David Shrigley

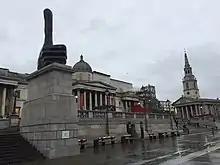
'Really Good' at Trafalgar Square's fourth plinth

As well as authoring several books, he directed the video for Blur's "Good Song" and also for Bonnie 'Prince' Billy's "Agnes, Queen of Sorrow". In 2005 he designed a London Underground leaflet cover. Since 2005, he has contributed a cartoon for "The Guardian"s "Weekend" magazine every Saturday. Other projects have included the album "Worried Noodles" (Tom Lab, 2007) where musicians interpret his writings as lyrics, including collaborations by David Byrne, Hot Chip, and Franz Ferdinand.